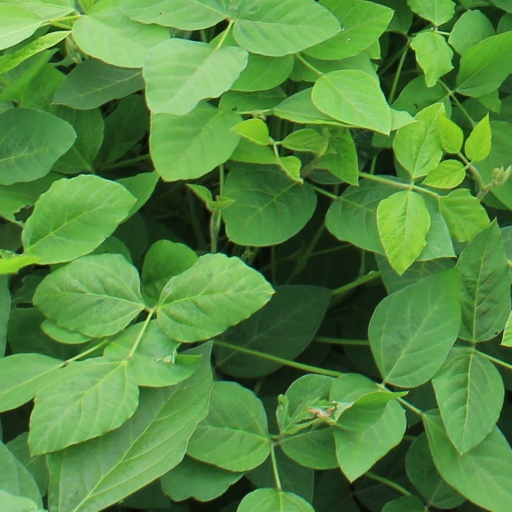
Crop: soybean